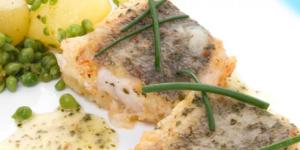
mero con guisantes